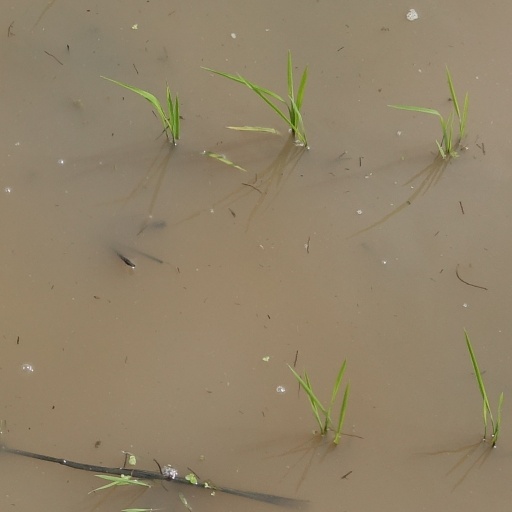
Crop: rice